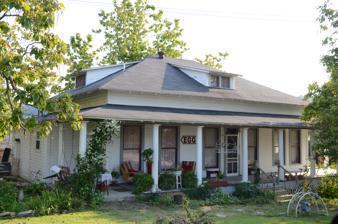
Building: Davis House (Norfork, Arkansas)
Country: United States of America
Year built: 1928
Historic house in Arkansas, United States United States historic place Davis House U.S. National Register of Historic Places Davis House Location in Arkansas Show map of Arkansas Davis House Location in United States Show map of the United States Location Jct. of Wolf St. and AR 5, SE corner, Norfork, Arkansas Coordinates 36°12′35″N 92°17′10″W / 36.20972°N 92.28611°W / 36.20972; -92.28611 Area less than one acre Built c. 1928 Built by Joe Torrence Architectural style Plain traditional NRHP reference No. 95000271 Added to NRHP March 23, 1995 The Davis House is a historic house at the corner of Wolf Street and Arkansas Highway 5 in Norfork, Arkansas .  It is a vernacular Plain-Traditional 1 + 1 ⁄ 2 -story frame structure, with a hip roof and a stucco foundation.  It has a hip-roofed porch extending across its front, and shed-roof dormers piercing its distinctive pyramidal roof on two elevations.  The house was built c. 1928 for Charley Blevins, but was owned for about 50 years by members of the Davis family. The house was listed on the National Register of Historic Places in 1995, for its architectural uniqueness. See also National Register of Historic Places listings in Baxter County, Arkansas References